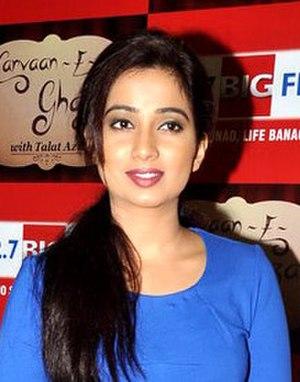
Shreya Ghoshal, est née le 12 mars 1984 à Berhampore, dans l'État indien du Bengale-Occidental, est une chanteuse indienne. Surtout connue en tant que chanteuse de playback dans les films en hindi, télougou, kannada, tamoul, bengali et malayalam, elle chante également dans d'autres langues indiennes telles que l'assamais, le gujarati, le marathi, le népalais, l'oriya et le pendjabi.